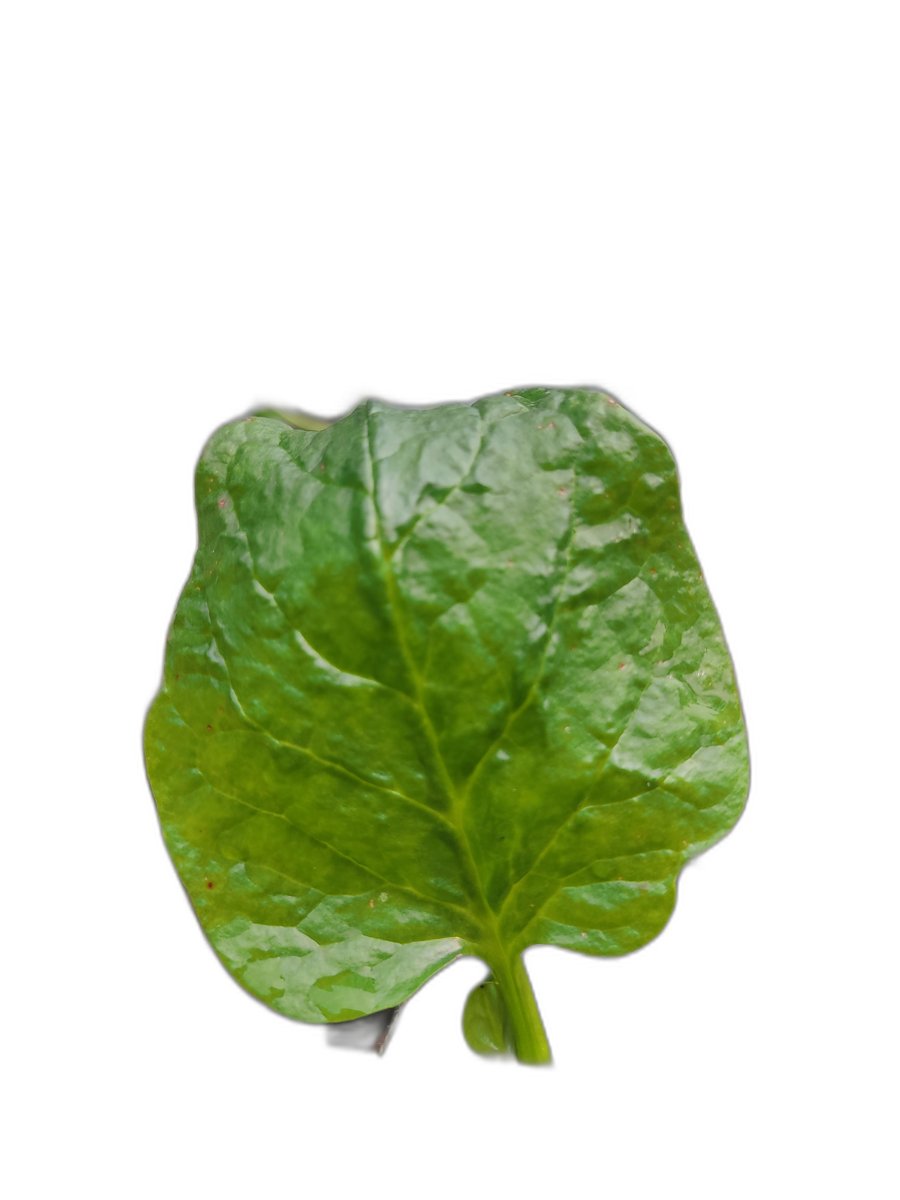
Label: Healthy-Leaf